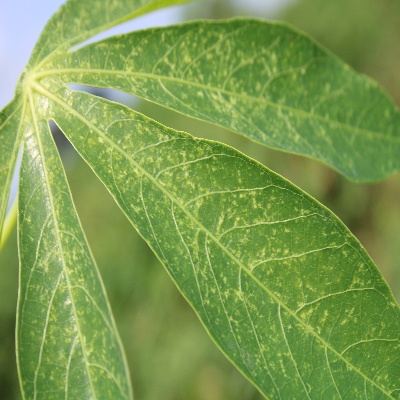
Crop: Cassava
Condition: green mite